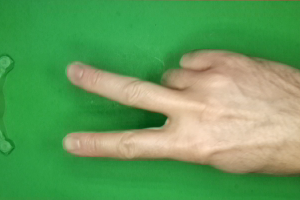
Label: scissors